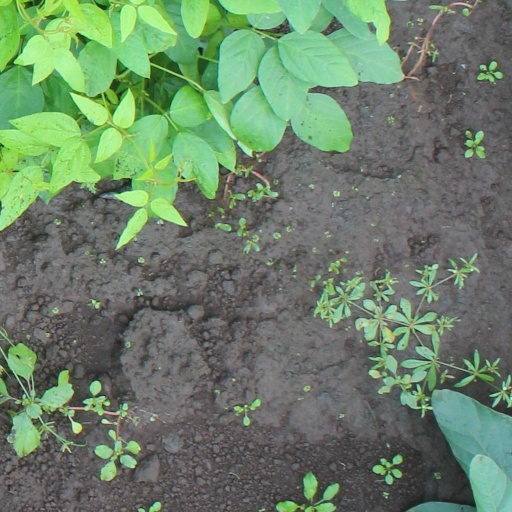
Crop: soybean